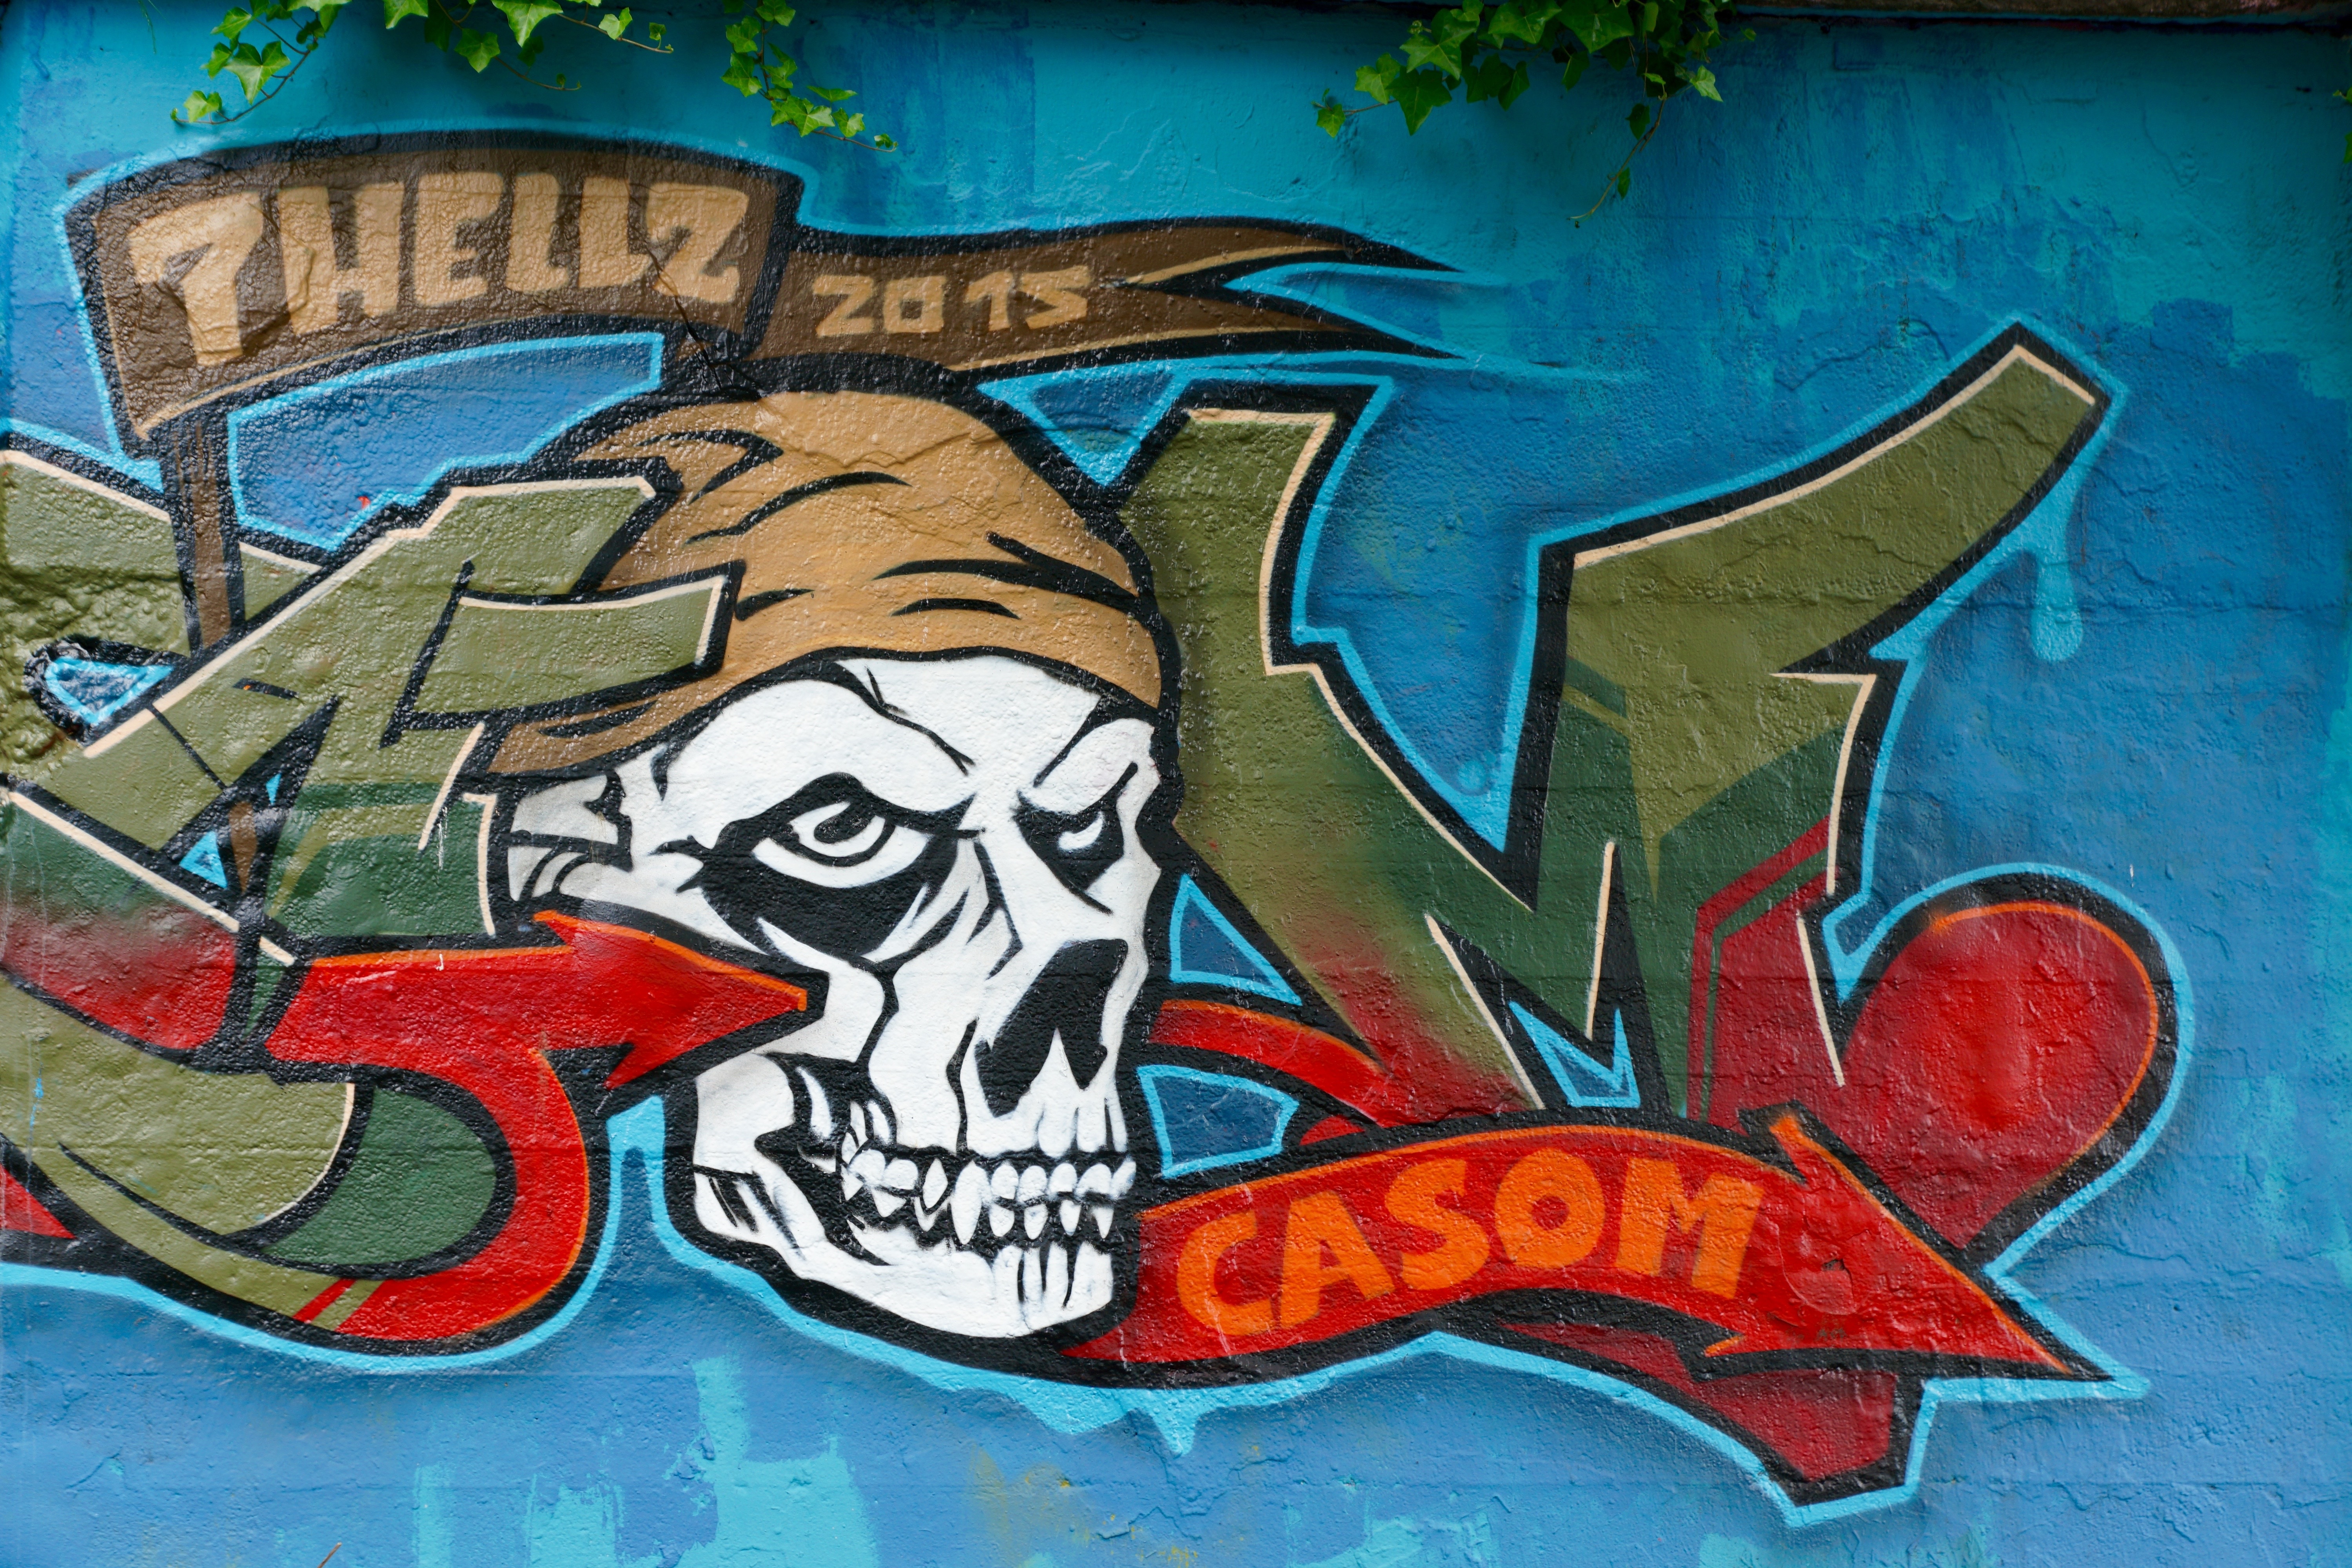
wall, graffiti, skull, art, illustration, mural, pirate, skull and crossbones